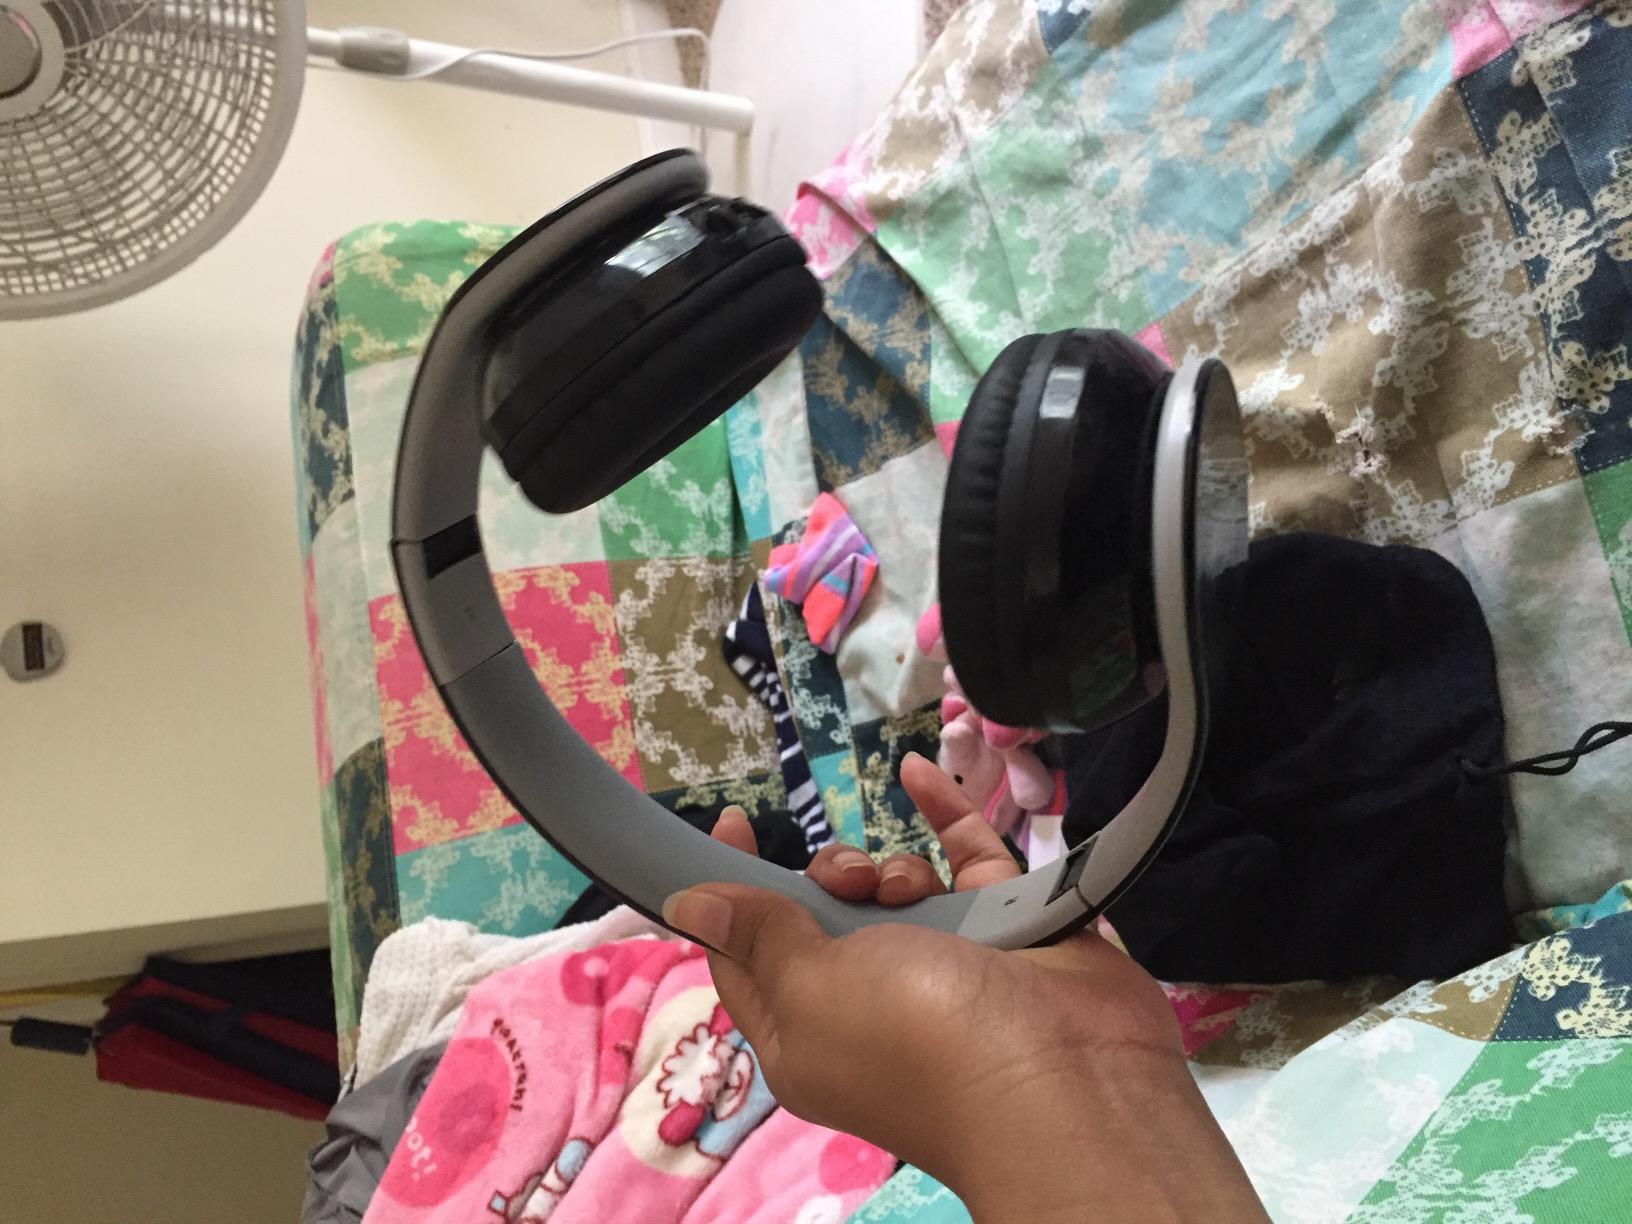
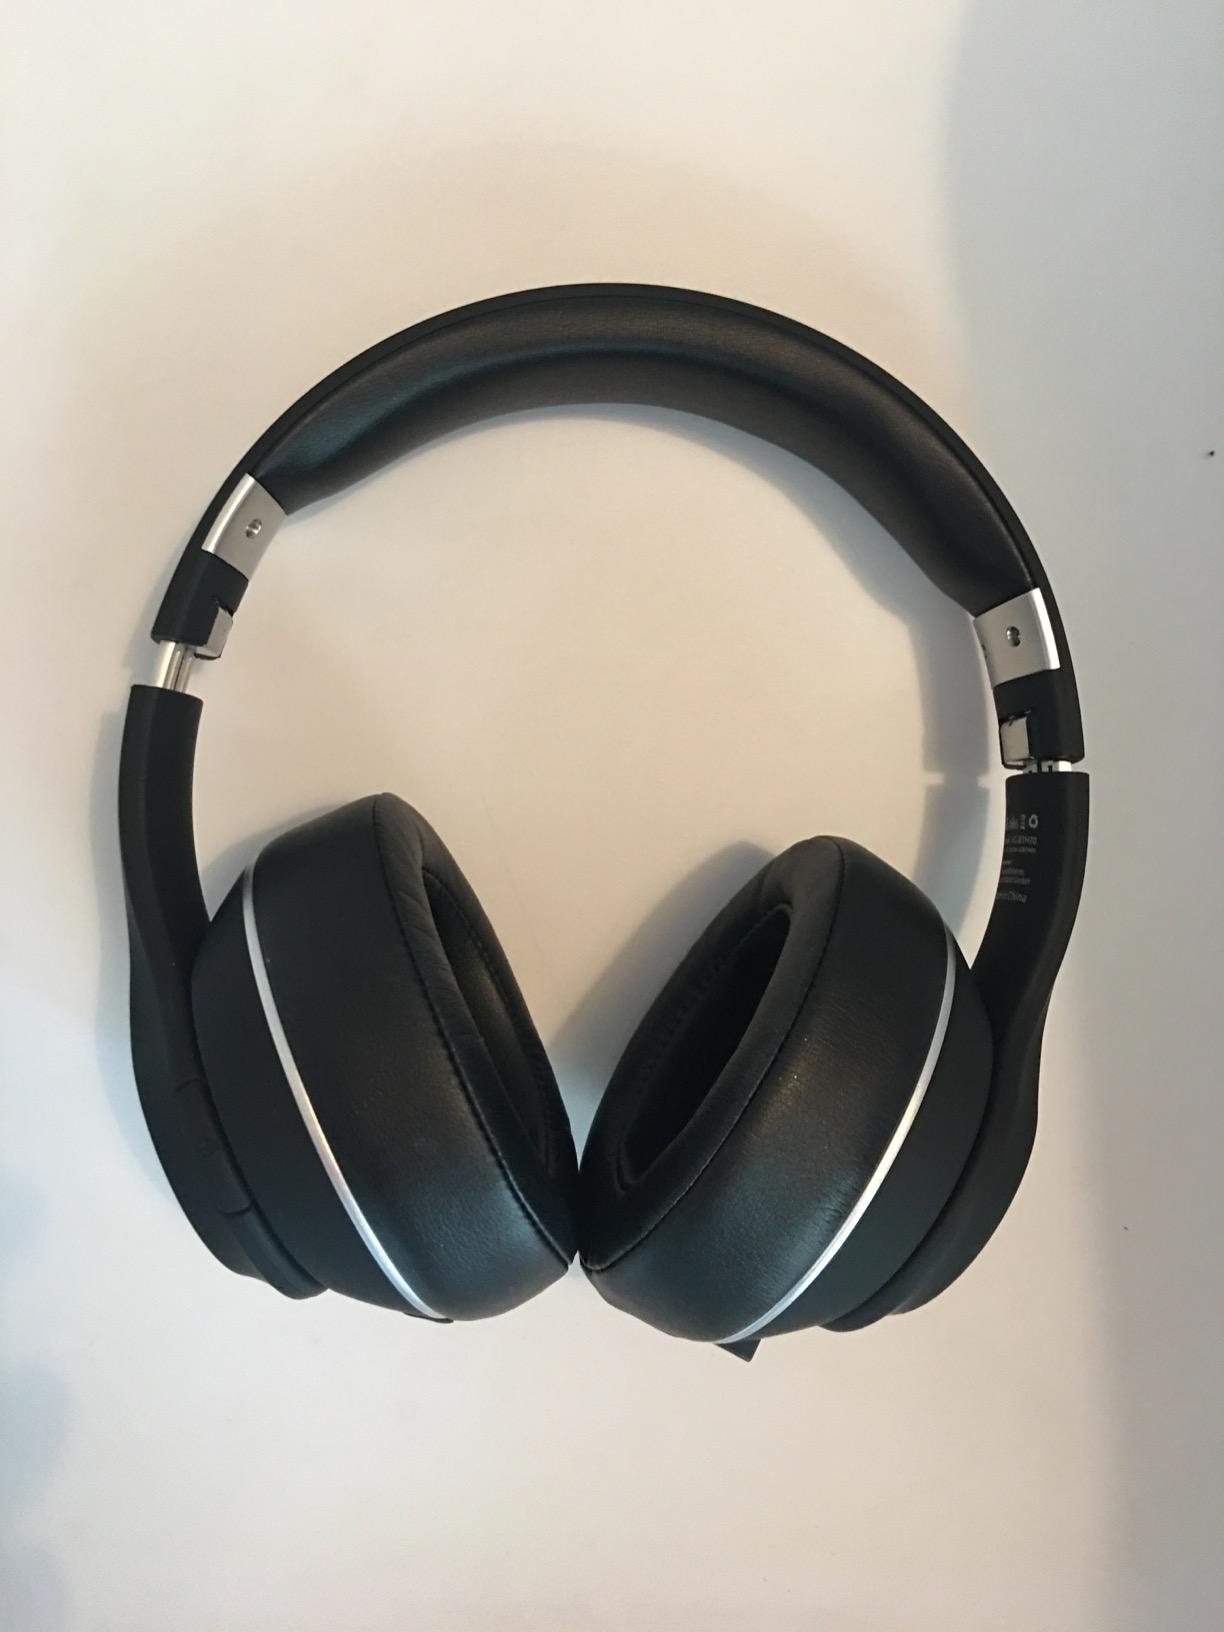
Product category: headphones
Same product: no